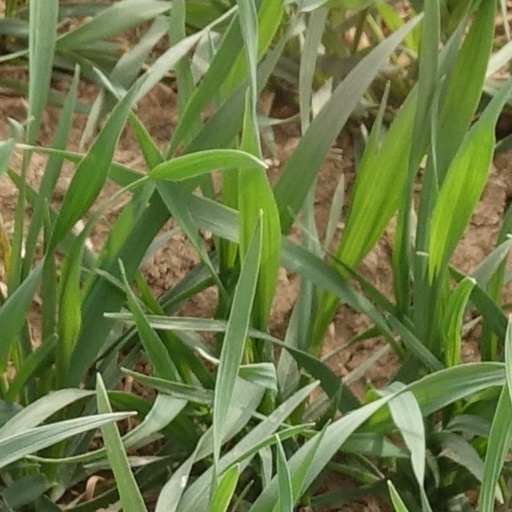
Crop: wheat